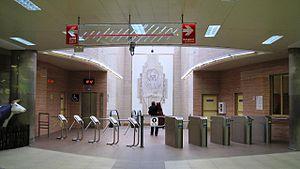
Le métro de Sofia est le réseau de transport en commun souterrain de la capitale de la Bulgarie. Il est composé de deux lignes totalisant 39 kilomètres et 34 stations en mai 2015. Il a été inauguré en 28 janvier 1998. Il est prévu que le métro de Sofia dispose, à terme, d'un réseau de 3 lignes se recoupant dans le centre-ville.